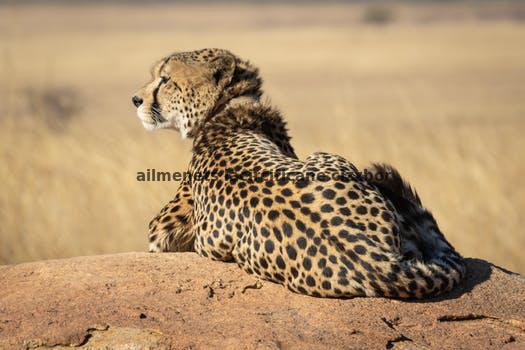
Label: Watermark